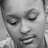
Emotion: neutral